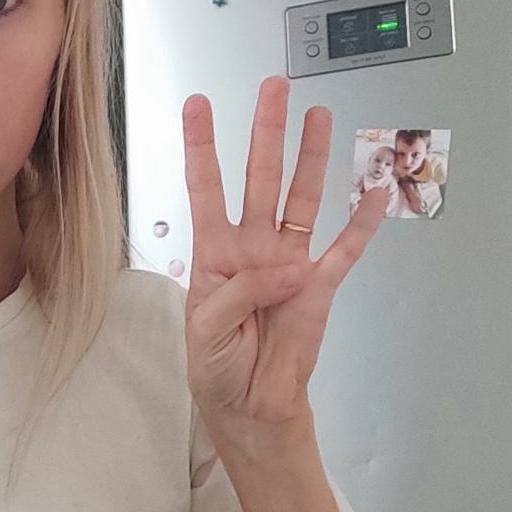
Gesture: four